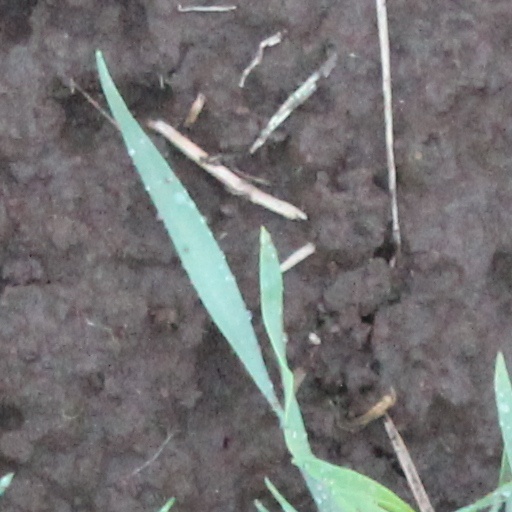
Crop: wheat